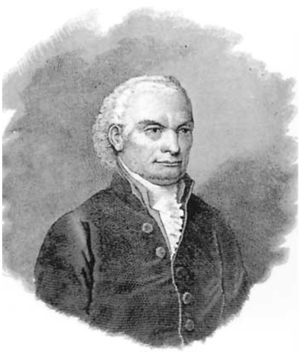
Domenico Cotugno
Domenico Felice Antonio Cotugno var en italiensk læge.